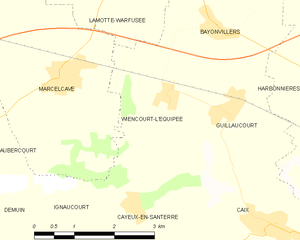
Carte des communes françaises Wiencourt-l'Équipée